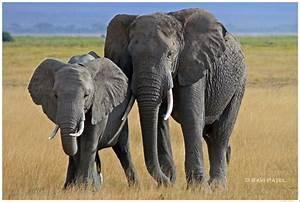
elephant